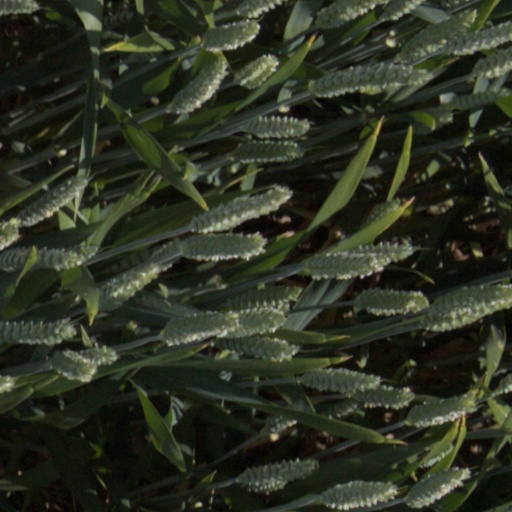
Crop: wheat